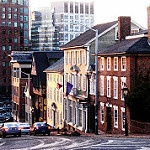
Scene: Outdoor